The Bosses of the Senate

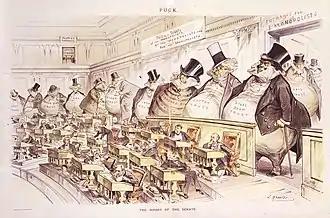
Keppler's 1889 cartoon depicts monopolists as dominating American politics as the "Bosses of the Senate".

The Bosses of the Senate is an American political cartoon by Joseph Keppler, published in the January 23, 1889, issue of "Puck" magazine.